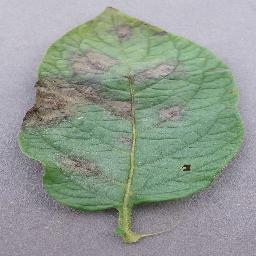
Label: Potato___Late_blight